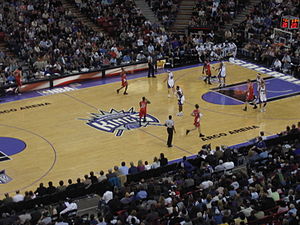
Sleep Train Arena
Sleep Train Arena
Sleep Train Arena er en sportsarena i Sacramento i Californien, USA, der er hjemmebane for NBA-holdet Sacramento Kings. Arenaen har plads til ca. 17.000 tilskuere, og blev indviet i 1988.